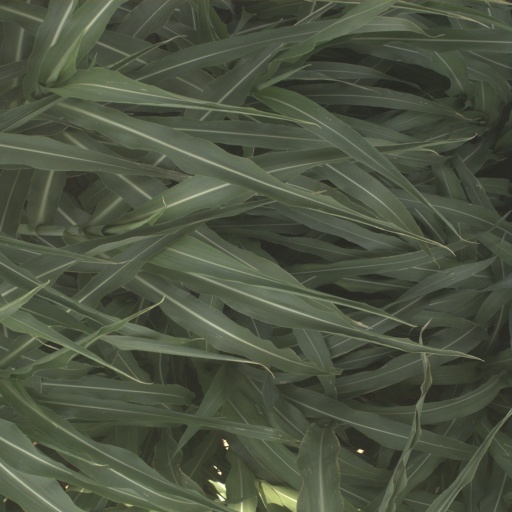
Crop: sorghum